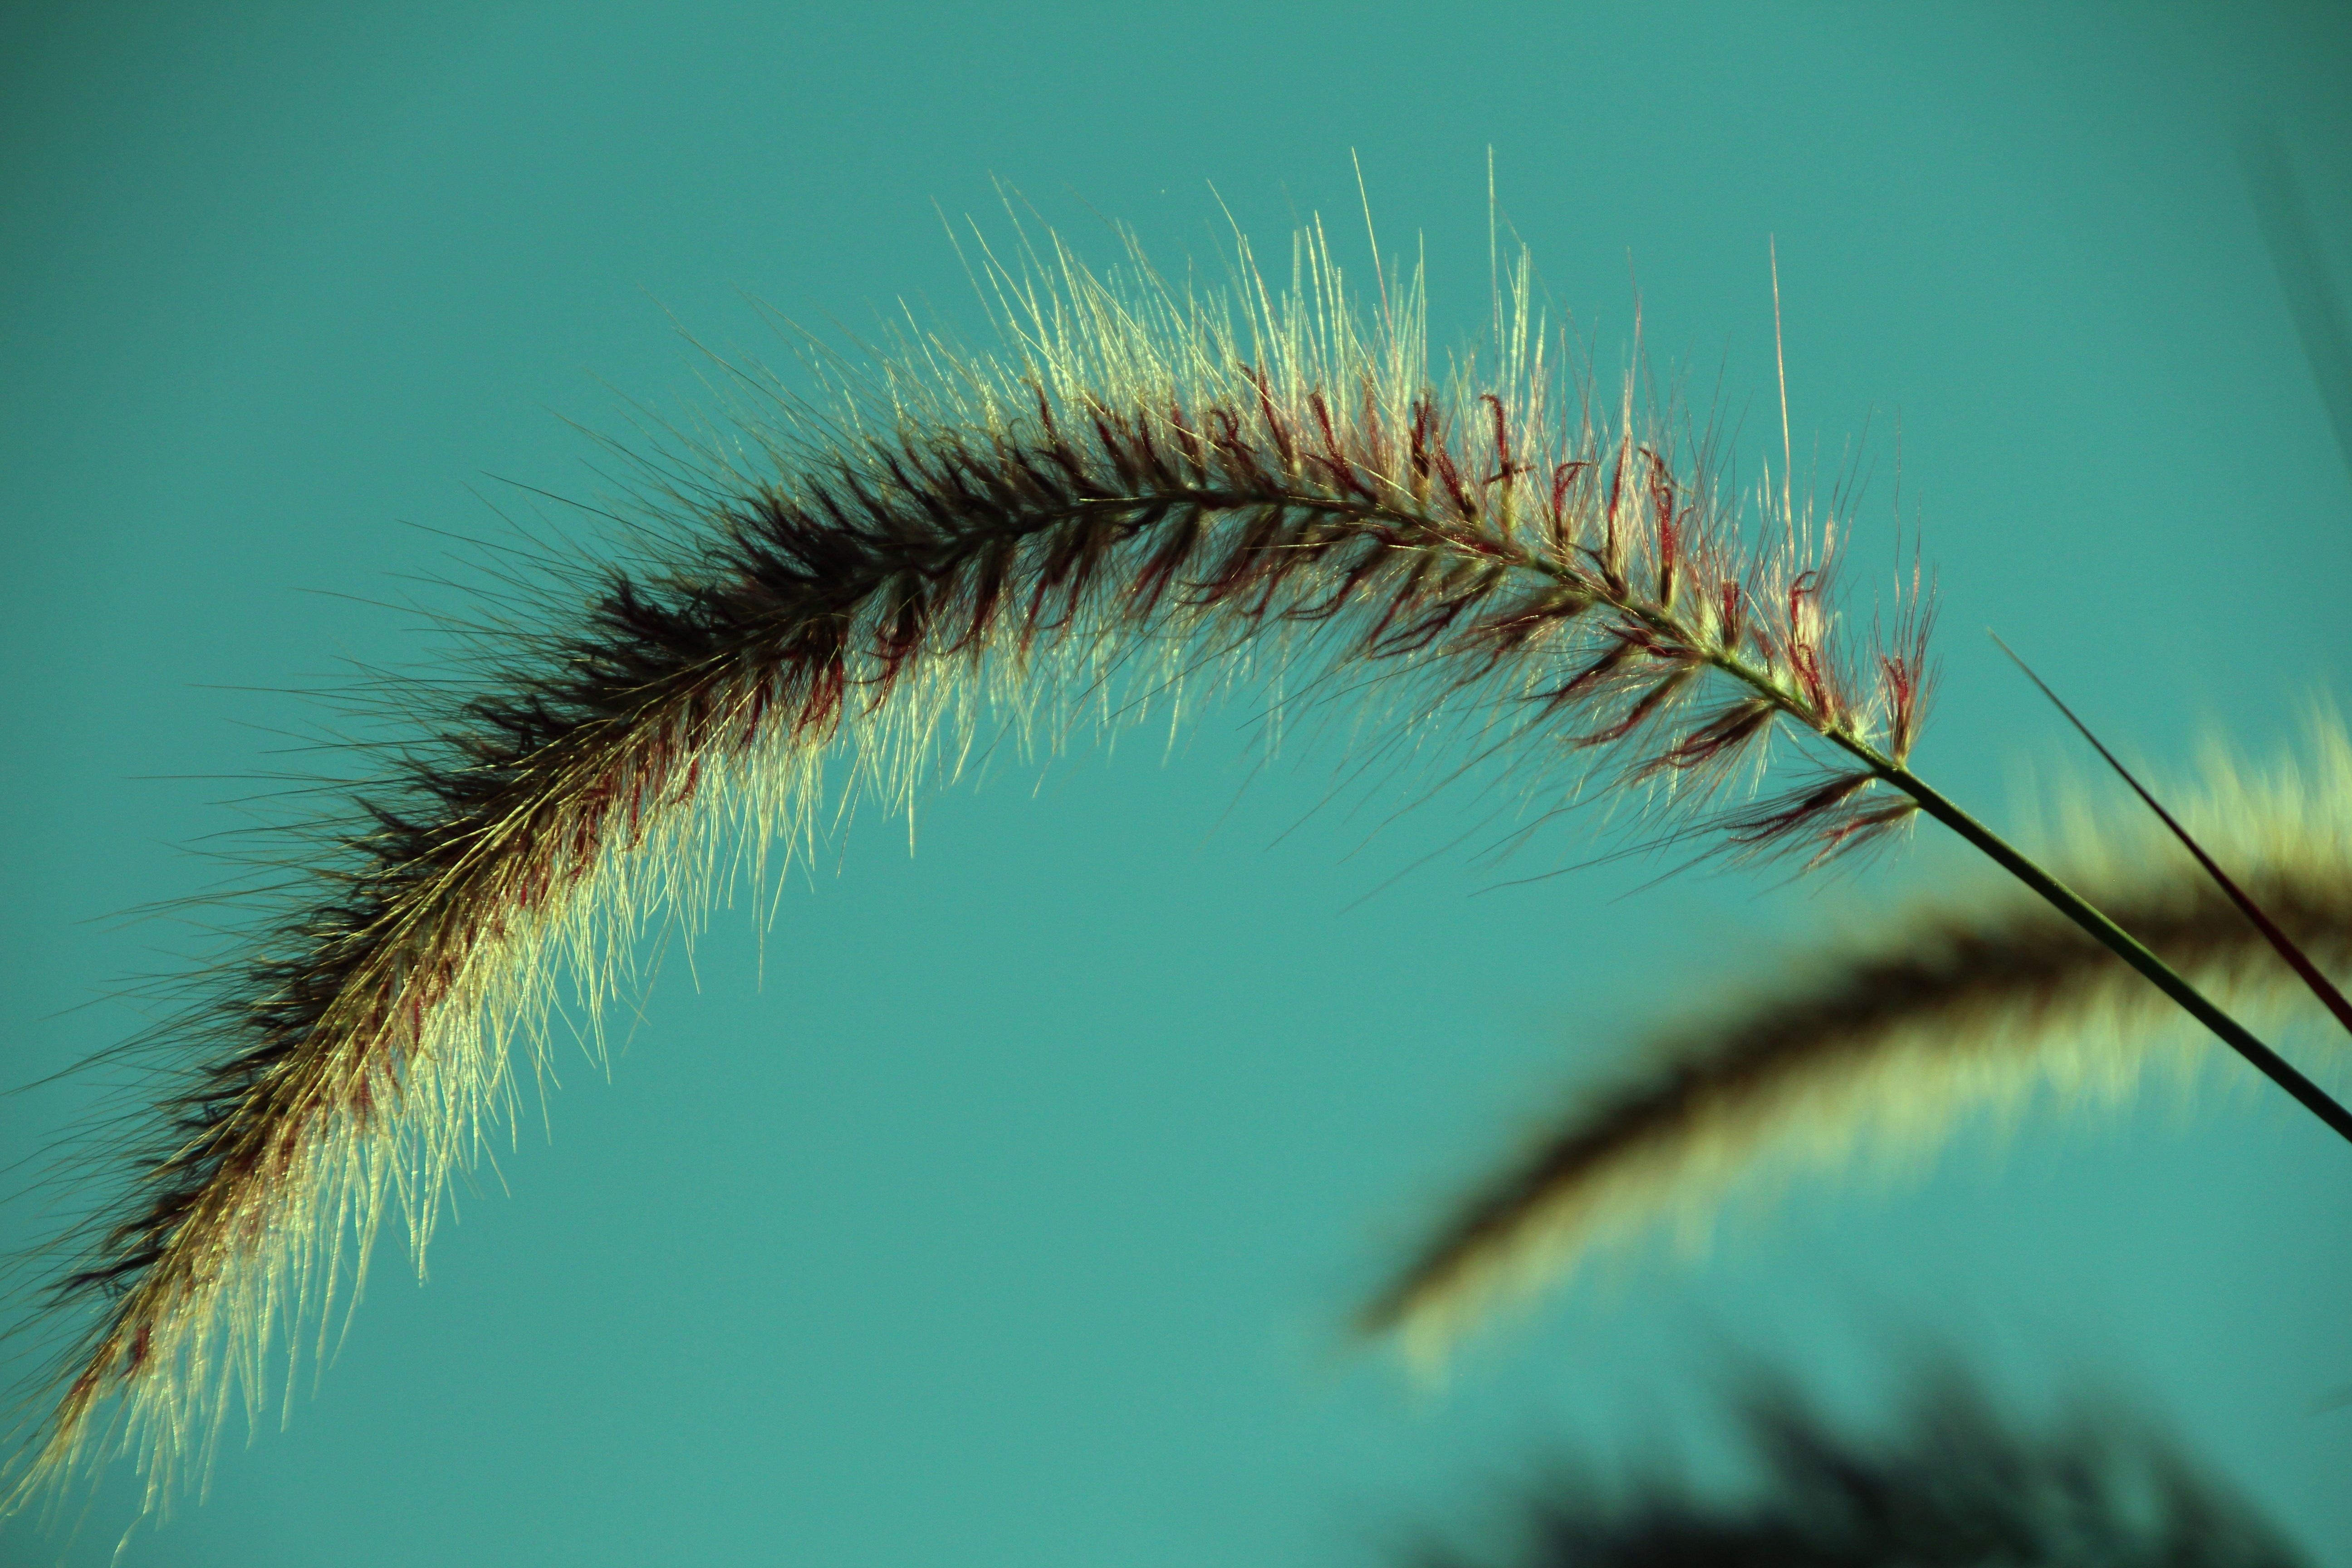
nature, grass, branch, plant, photography, leaf, flower, green, fluffy, insect, blue, flora, caterpillar, close up, eye, soft, organ, macro photography, bamboo grassedit this page, halme, lamp cleaning er grass, fountain grass, grass family, plant stem, thorns spines and prickles